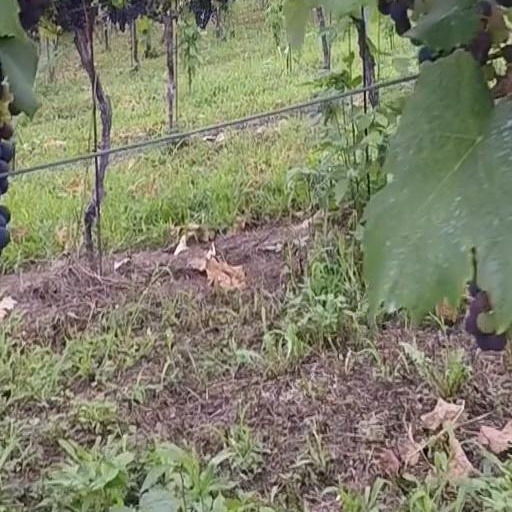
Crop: grape